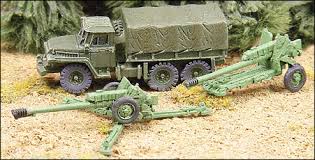
Label: Self Propelled Artillery